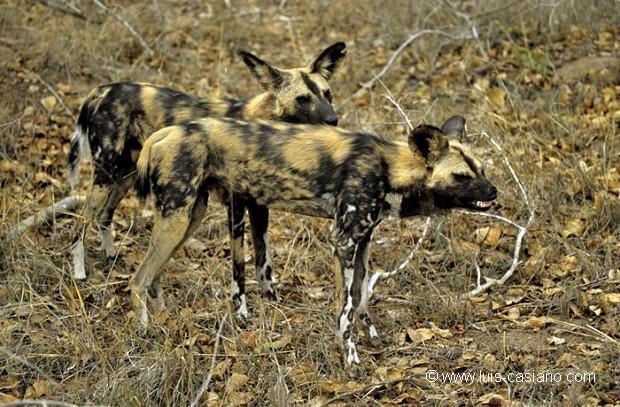
African_hunting_dog